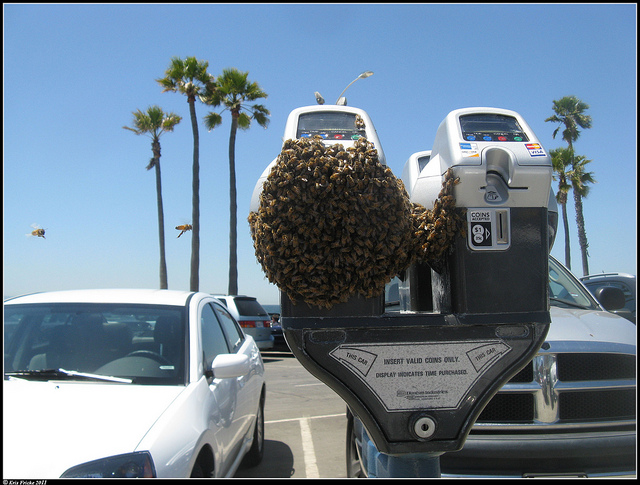
user: Given an image and a question. Answer the question in a short answer. Question: What sort of machine is shown in front of the vehicles? Short Answer:
assistant: park meter